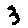
Label: 3